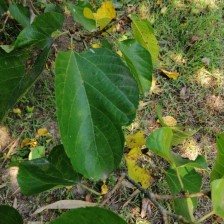
Variety: WhiteKing